371 series

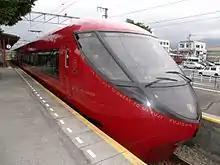
The Fujikyu 8500 series set in June 2016

In December 2014, it was announced that the private railway operator Fuji Kyuko planned to purchase the trainset, and reform it as a three-car set for use on "Fujisan Tokkyu" services later in fiscal 2015. The train was moved from Shizuoka to JR East's Nagano Works for rebuilding work in March 2015.